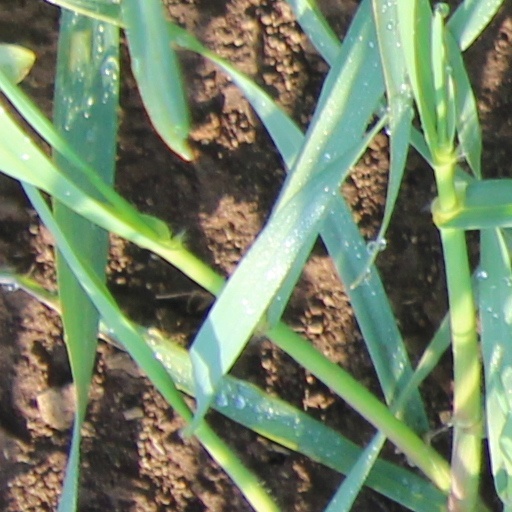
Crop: wheat